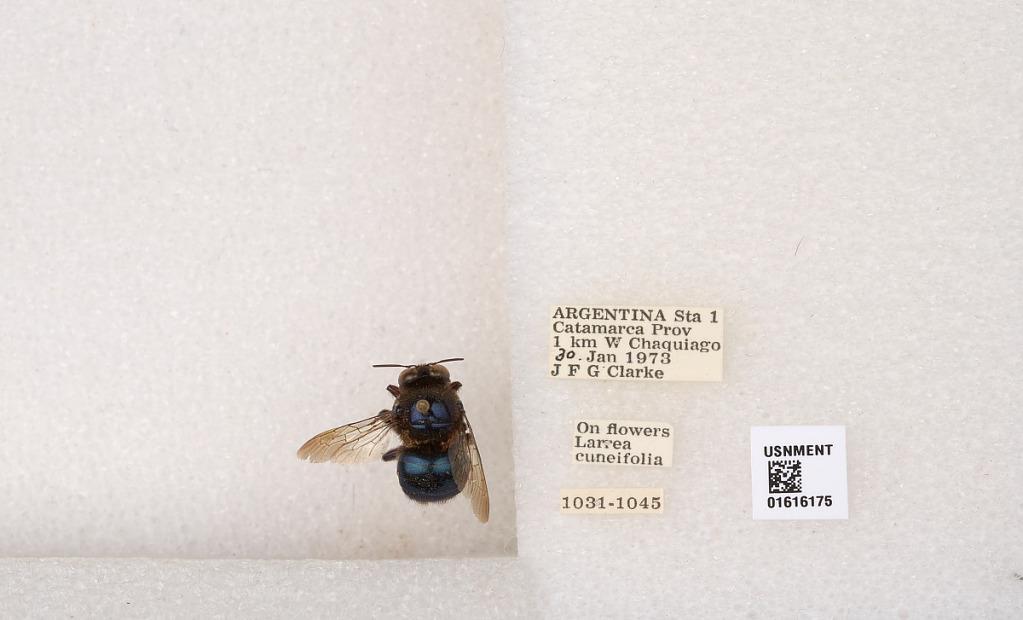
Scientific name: Xylocopa (Schonnherria) splendidula Lepeletier
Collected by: J. Clarke
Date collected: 1973-1-30
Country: Argentina
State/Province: Catamarca
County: Andalgala
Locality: Sta. 1, 1 km W Chaquiago